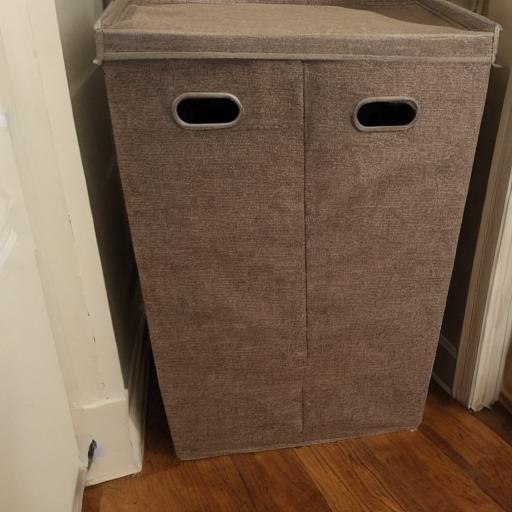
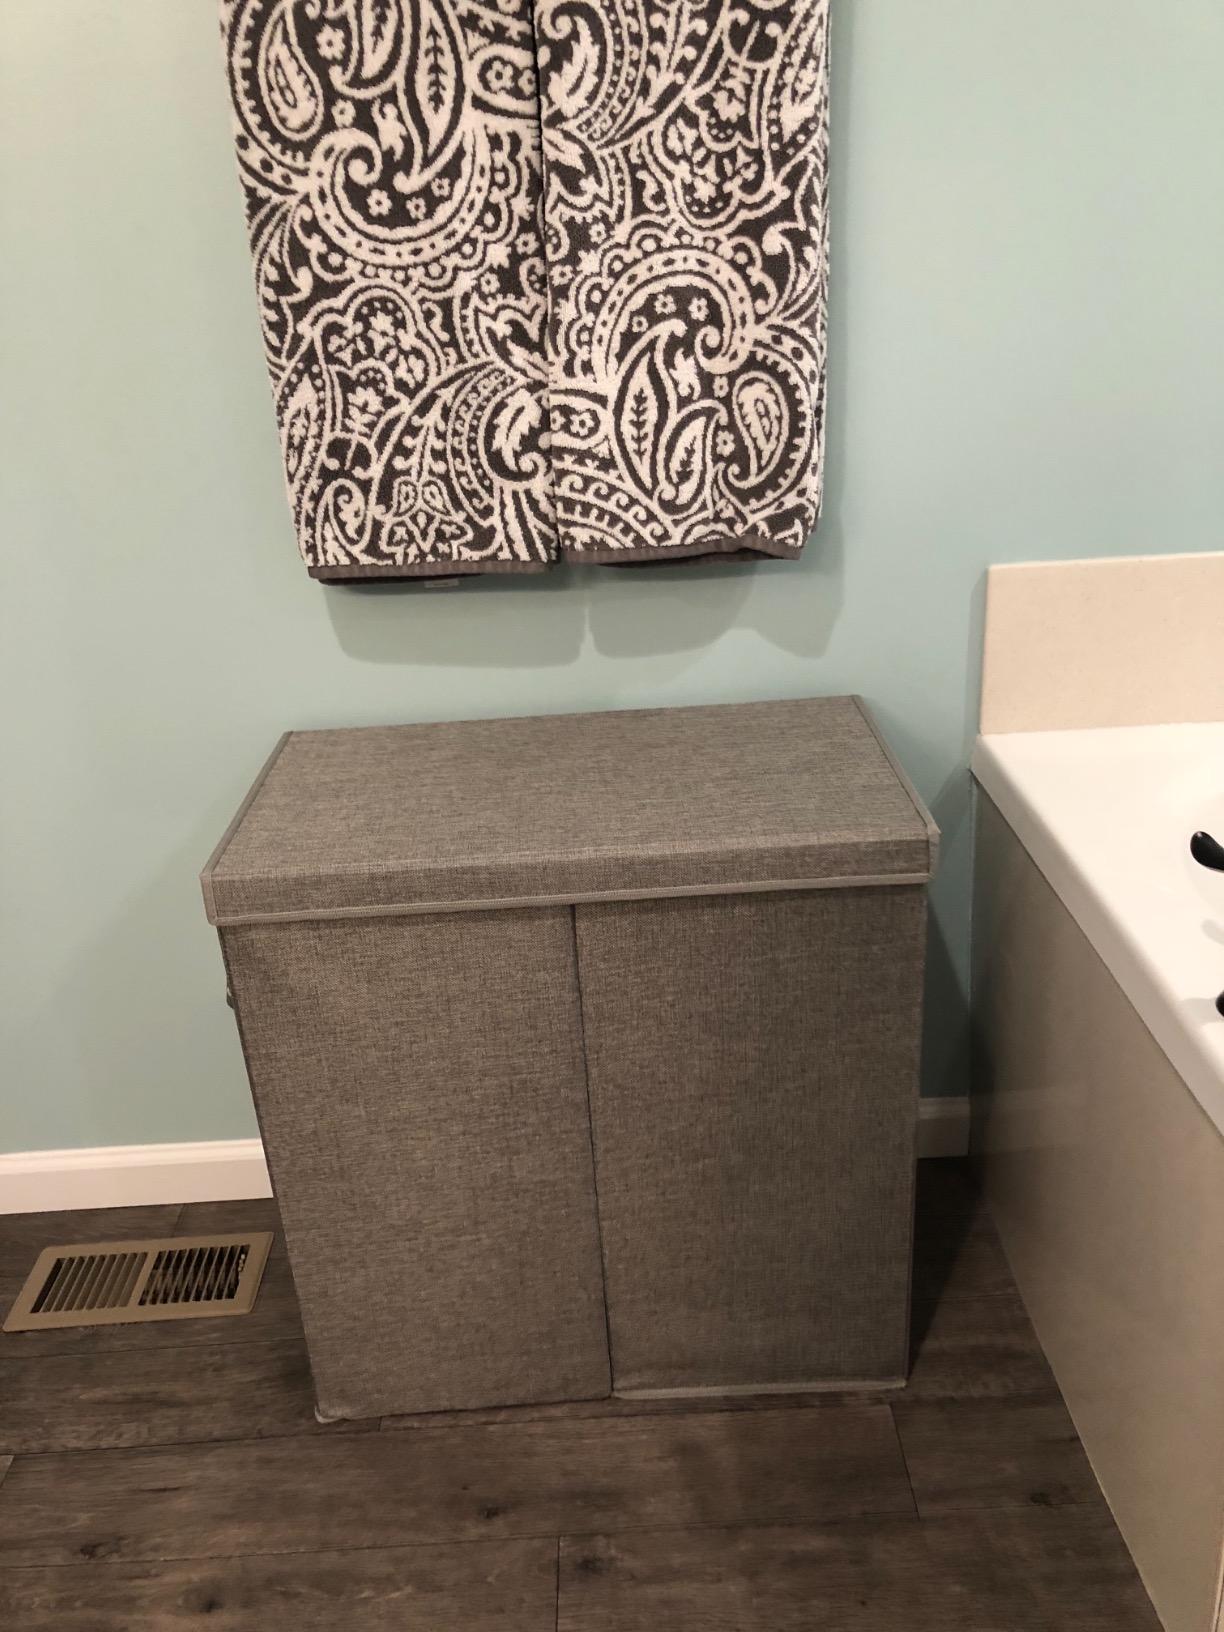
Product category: items_hamper
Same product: no